Eldorado (TV series)

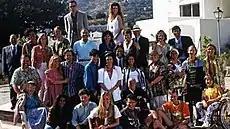
A photo of all characters who first appeared in "Eldorado" in 1992.

"Eldorado" was conceived originally from an internal competition within the BBC as a replacement for Terry Wogan's chat show "Wogan", which aired on Mondays, Wednesdays and Fridays at 7.00 pm. The series was created by Tony Holland and produced by Julia Smith, both of whom had collaborated before whilst creating fellow BBC soap "EastEnders". The original working title for the series being "Little England", in which a group of Brits lived within an enclave of the Spanish coast. However, during production, the concept was radically revised. The first episode was written by Tony Jordan, who, several years after "Eldorado", criticised the start of the soap.